East Bloomsburg Bridge

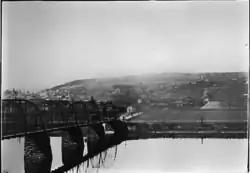
The East Bloomsburg Bridge some time before 1915

The East Bloomsburg Bridge was a bridge in Bloomsburg, Pennsylvania, in the United States. It carried the traffic of Pennsylvania Route 487, which is known as Ferry Road at that point. The bridge crossed the Susquehanna River. It was built in 1894 and torn down in 1987. The East Bloomsburg Bridge is on the Historic American Engineering Record and the Historic American Buildings Survey, as of 1992.